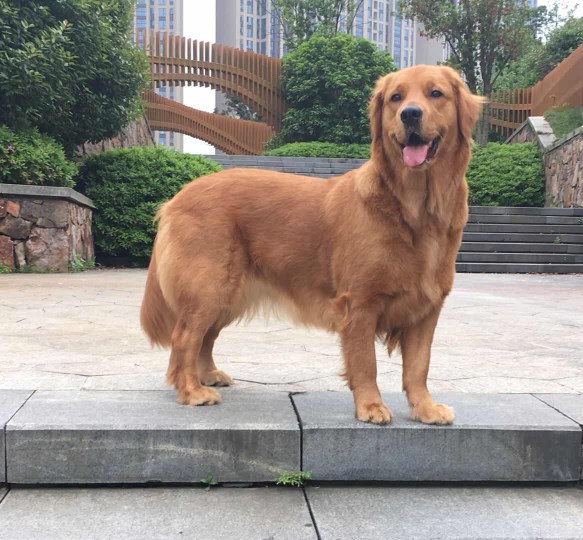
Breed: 5355-n000126-golden_retriever